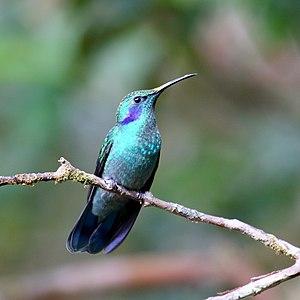
Colibri thalassin avec du pollen sur le dessus du bec, Réserve de faune Curi-Cancha, Costa Rica.